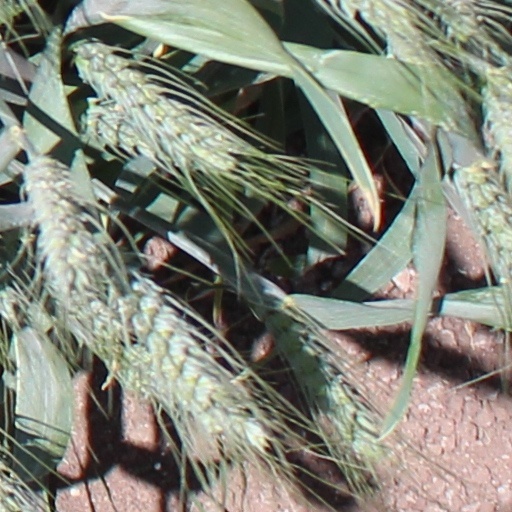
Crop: wheat